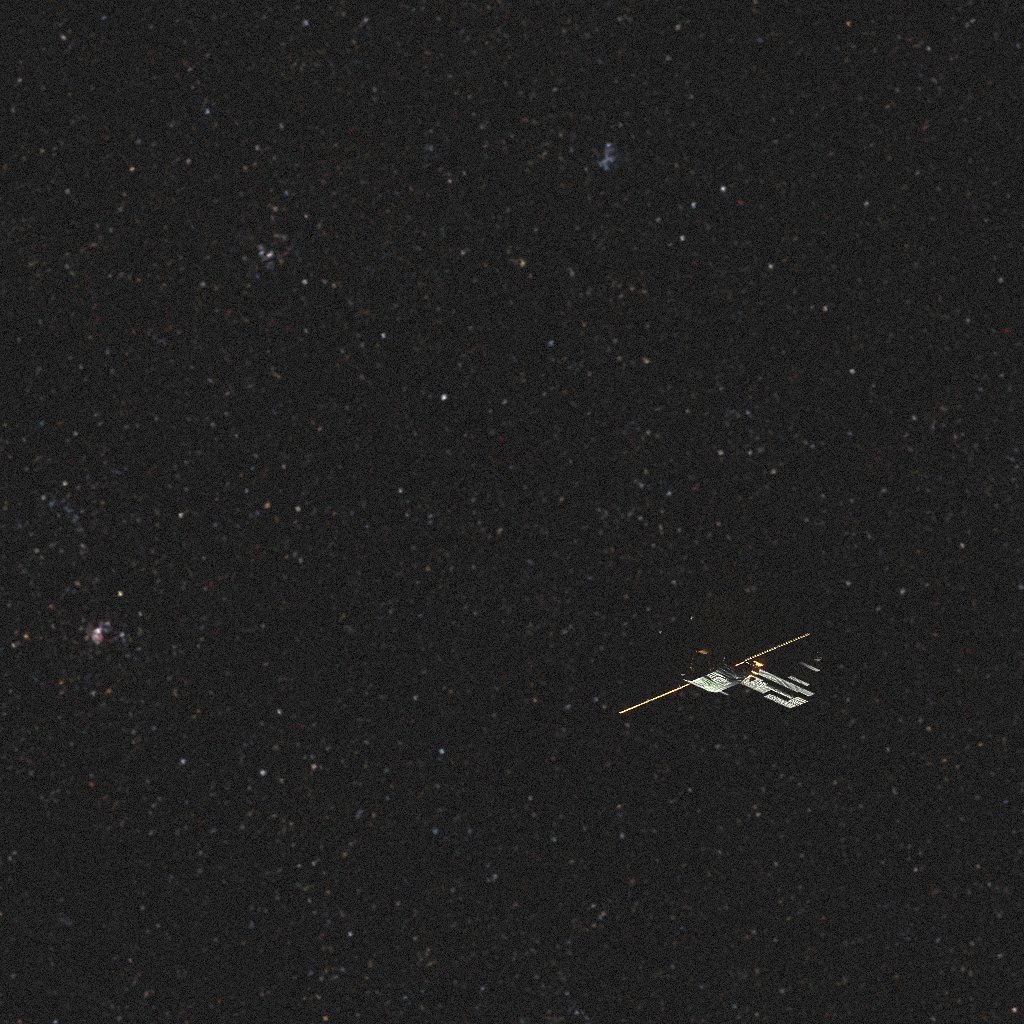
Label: soho